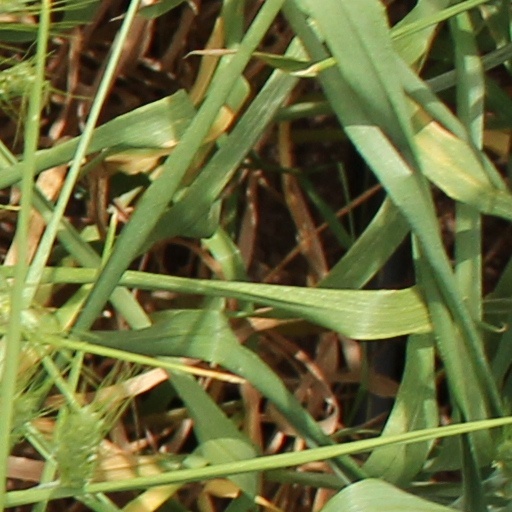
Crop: wheat